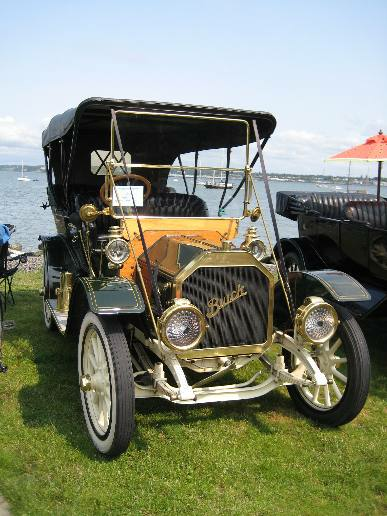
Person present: No